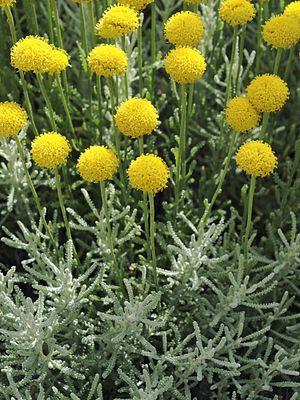
Santoline petit-cyprès (Santolina chamaecyparissus), jardin, France.